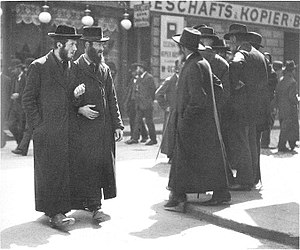
Ortodoks jødedom
Ortodokse jøder i Leopoldstadt i 1915.
"Ortodoks jødedom er dels de meget religiøse jøder, de Harediske jøder, der ses særligt i Jerusalems Mea Shearim-kvarter og kaldes ""ultra-ortodokse"", som går klædt i sorte frakker og med slangekrøller.